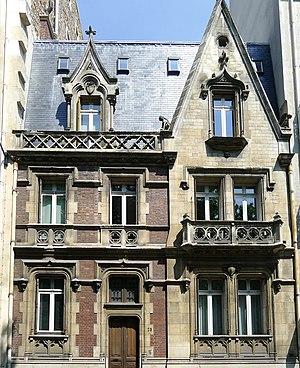
Boulevard Raspail (n° 73) - Paris VI
Le boulevard Raspail est un boulevard des 6ᵉ, 7ᵉ et 14ᵉ arrondissements de Paris.